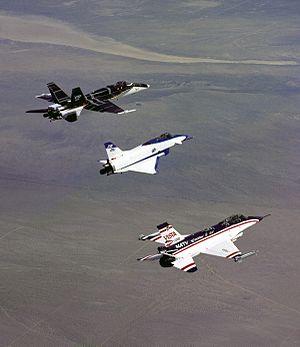
Le General Dynamics F-16 VISTA, également désigné F-16 MATV, était un avion expérimental américain, dérivé du F-16 Fighting Falcon et conçu pour l'US Air Force par une coentreprise entre General Dynamics — désormais Lockheed Martin — et Calspan — un sous-traitant de General Dynamics — au début des années 1990.